2015 MLS SuperDraft

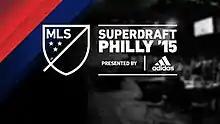

The 2015 MLS SuperDraft was the sixteenth SuperDraft conducted by Major League Soccer. The SuperDraft is held each year in conjunction with the annual National Soccer Coaches Association of America convention. The 2015 convention was held January 14–18, 2015 in Philadelphia, Pennsylvania.